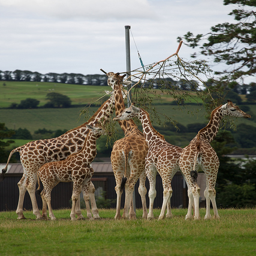
A group of giraffes that are in the grass.
Five various sized giraffe are standing around a tall feeder.
A hear of giraffes are standing in the field.
some giraffes standing around a tree to eat some leaves
A herd of giraffe standing on top of a grass covered field.